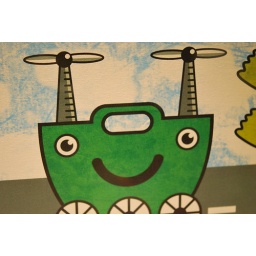
street art near wisma atria on orchard road in singapore